Kadesh (Syria)

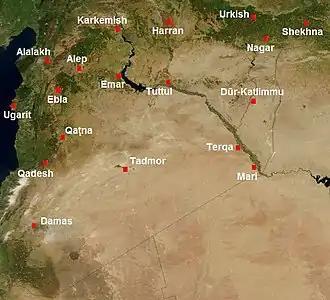

The city first entered historical records when it was mentioned in the archive of Mari in the 18th century BC as the headquarters of king Ishi-Addu of Qatna during the suppression of a rebellion in the south of the city.